Universidad de San Carlos de Guatemala

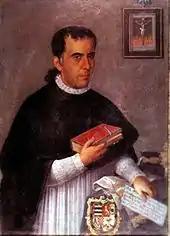
Antonio de Larrazábal y Arrivillaga, "Real y Pontificia Universidad de San Carlos Borromeo" president in 1813 and then from 1818 to 1825.

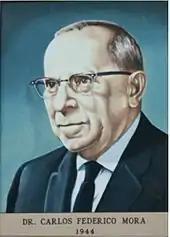
Dr. Carlos Federico Mora, last president of the National University and first president of University of San Carlos.

Each college board of directors is structure with a dean, who runs it, a secretary and five trustees, of whom two are professor representatives, one is a representative of the professional association and two are student representatives.